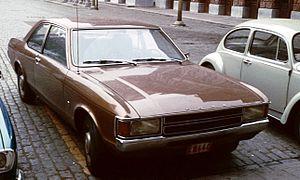
La Ford Granada est un modèle de voiture du constructeur automobile Ford fabriquée de 1972 à 1994. La première génération est vendue en Europe de 1972 à 1977, la deuxième génération de 1977 à 1985 et la troisième génération est le nom donné au Royaume uni, à la Ford Scorpio vendue de 1985 à 1994.